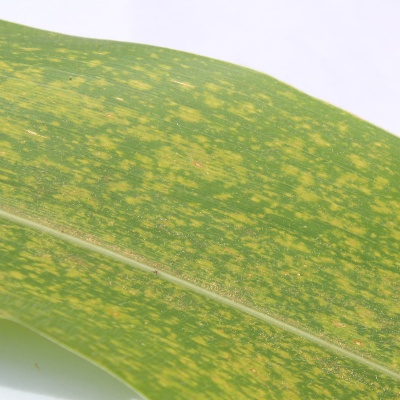
Crop: Maize
Condition: streak virus